Zulia

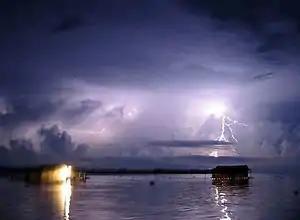
Catatumbo lightning.

The tectonic fossa is a result of orogenesis directly related to the uplift of the Perijá and Andean mountain ranges during the Tertiary period (late Eocene and Oligo-Miocene), as well as the uplift of the Falcón mountain ranges (Oligo-Miocene). This basin occupies approximately 12,870 km² of surface area.